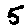
Label: 5